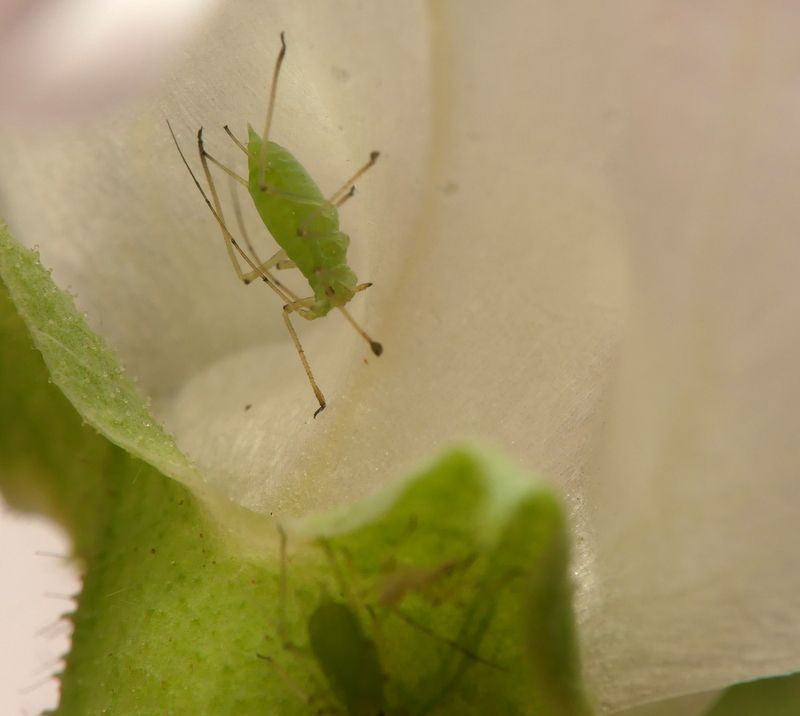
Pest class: pea_aphid